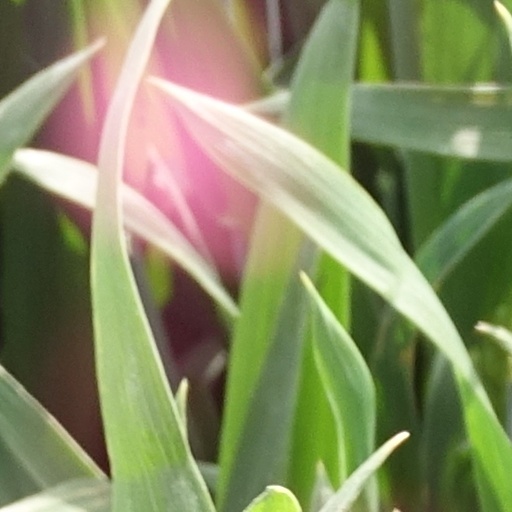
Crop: wheat